Bell YFM-1 Airacuda

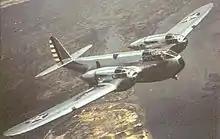
Bell YFM-1 during testing

The Airacuda was plagued with problems from the start. The lofty performance estimates were unobtainable as, despite its sleek looks, the Airacuda was heavy and was slower than most bombers. In the event of interception by enemy fighters, the Airacuda was not maneuverable enough to dogfight, while the meager bombload was of little use in the intended fighter-bomber role. Even the 37 mm cannons were of less value than predicted. The cannons had a tendency to fill the gun nacelles with smoke whenever fired and, additionally, fears persisted as to how the gunners would escape in an emergency, with the propellers directly behind them. An emergency bailout would have required both propellers to be feathered, though additional provision was made with the use of explosive bolts on the propellers to jettison them in the event of a bailout. As with other types armed with the 37 mm M4, the low muzzle velocity of the weapon made it difficult to use as an aerial weapon, limiting the useful range.